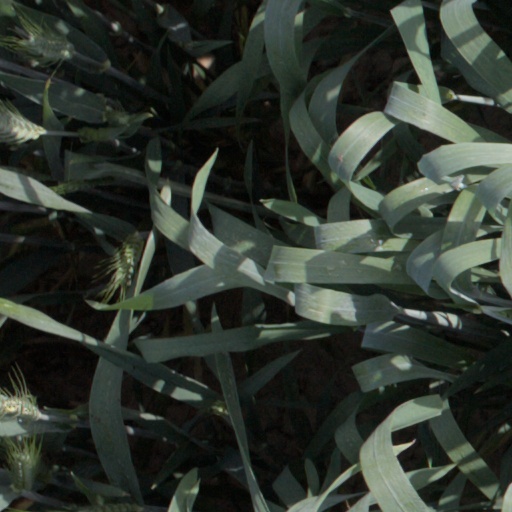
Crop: wheat